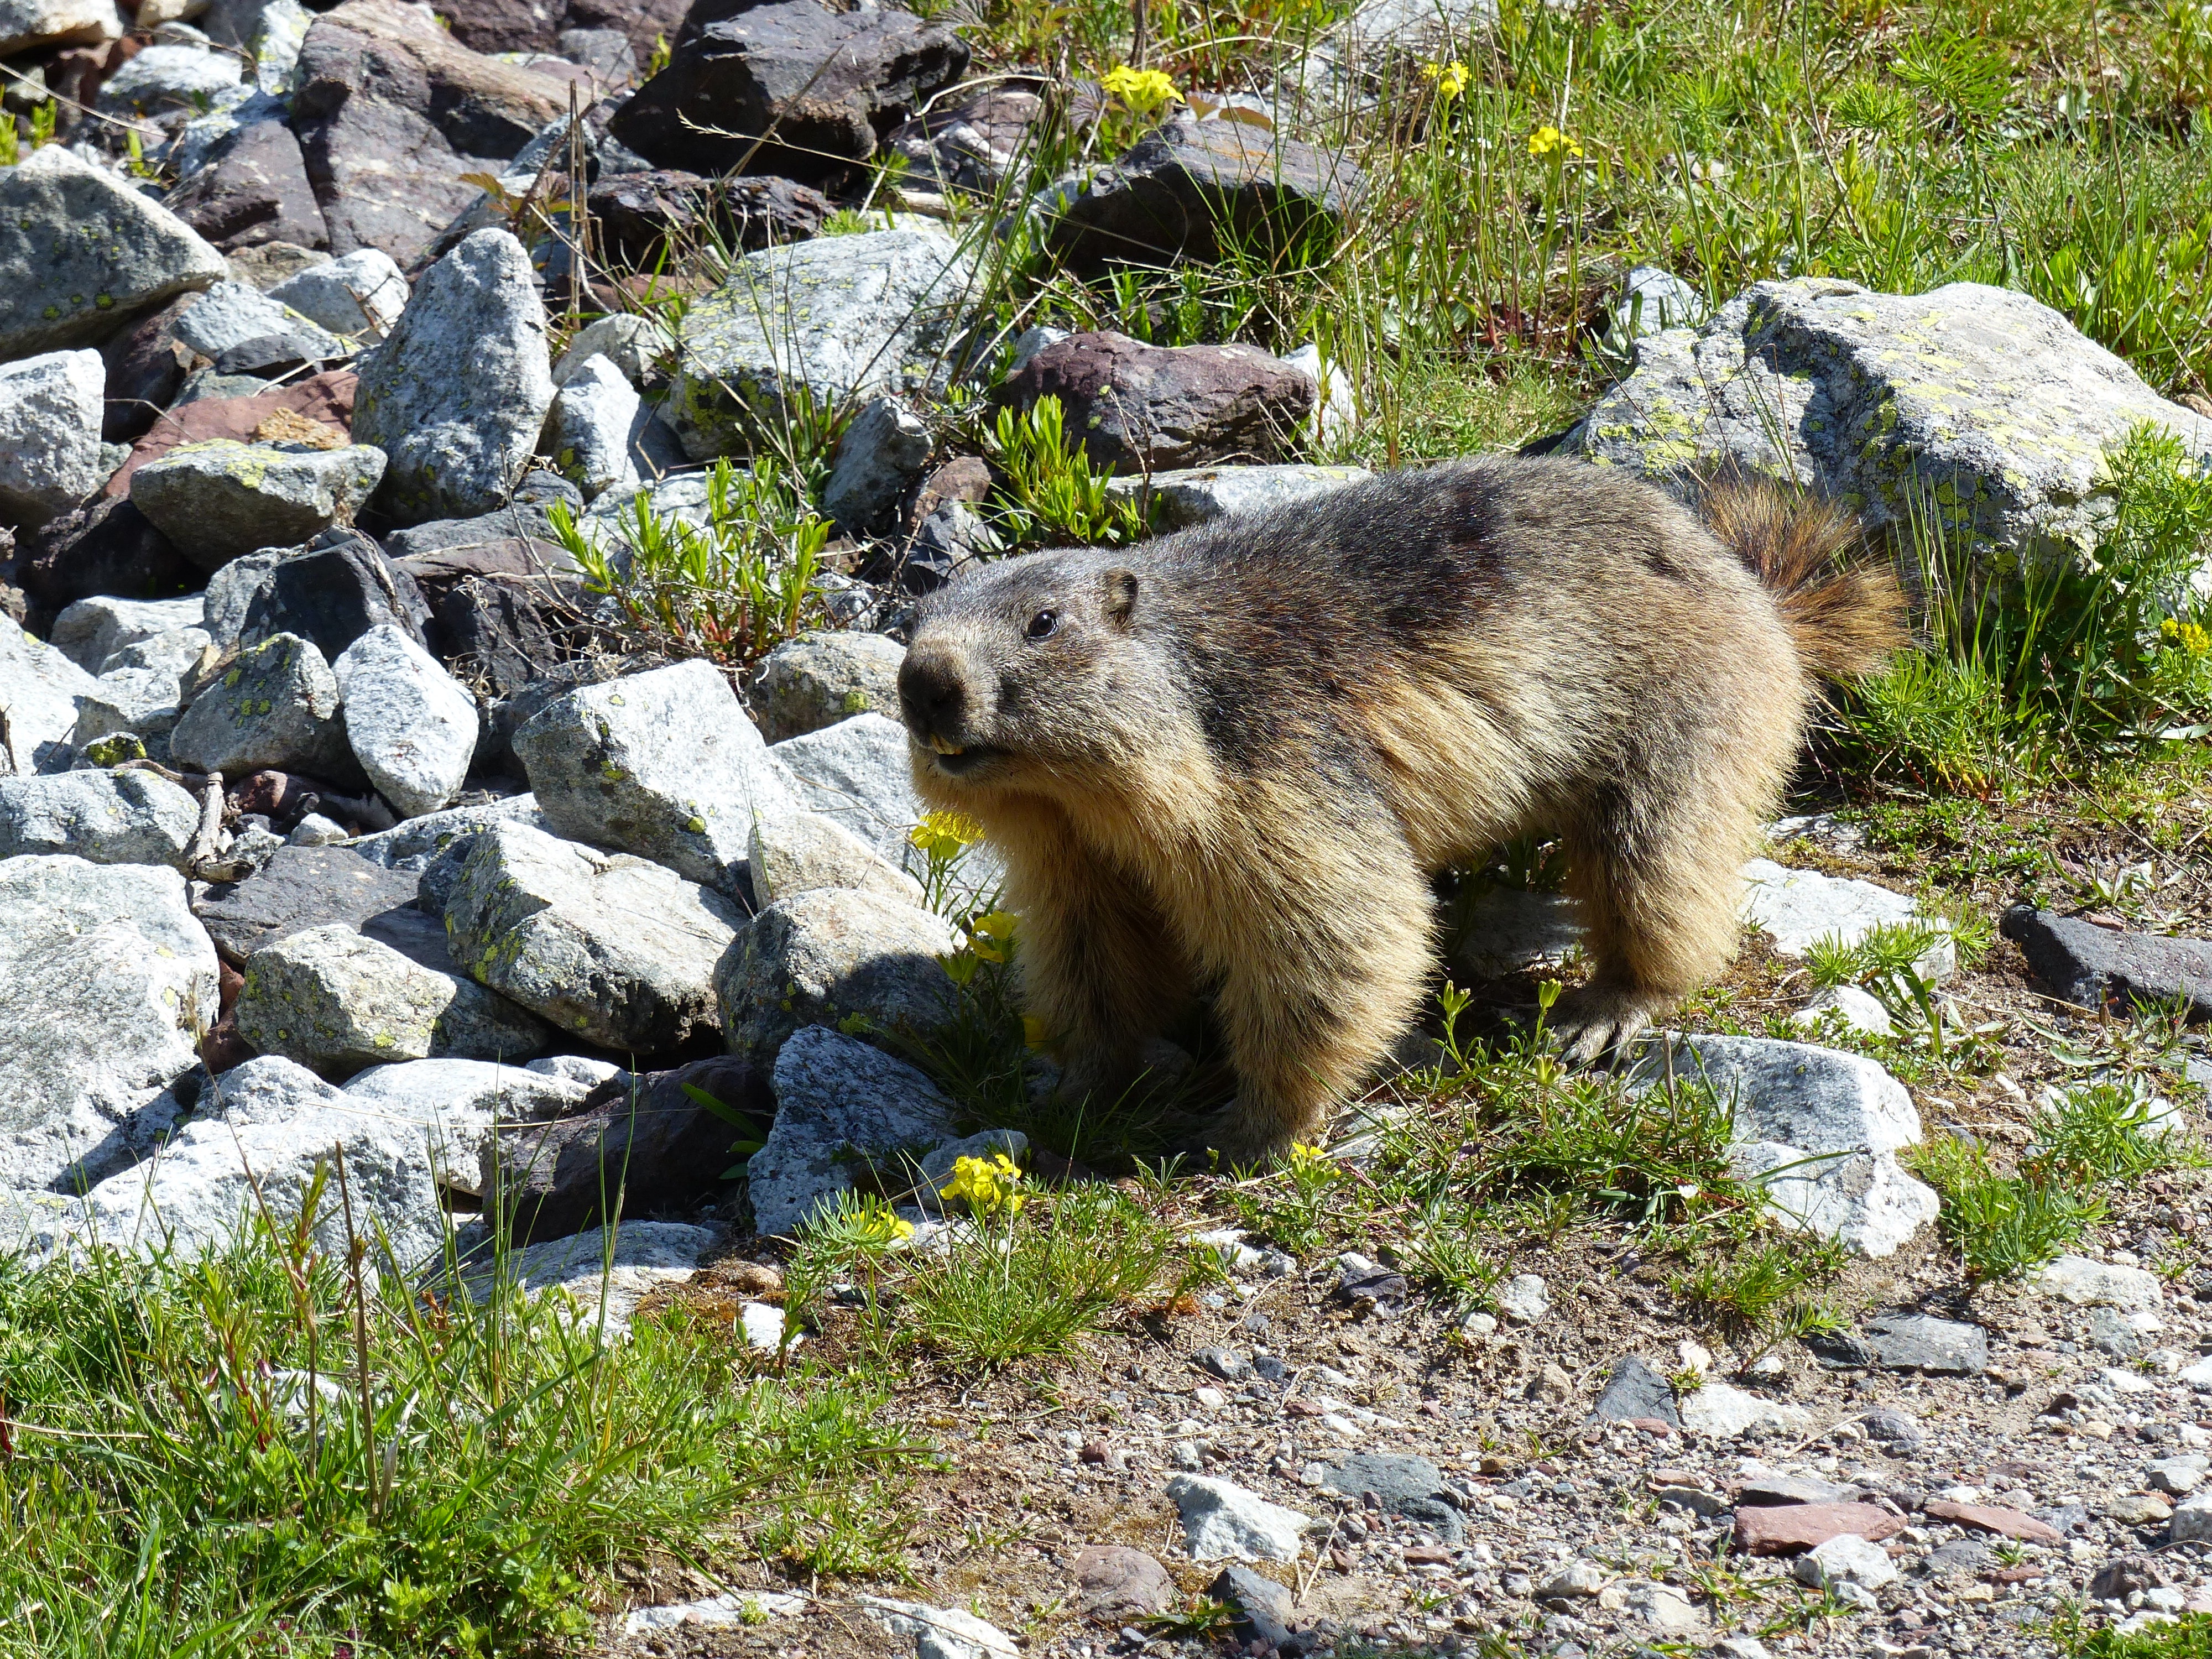
nature, mountain, wildlife, zoo, fur, mammal, squirrel, rodent, fauna, vertebrate, marmot, prairie dog, annimaux, fox squirrel